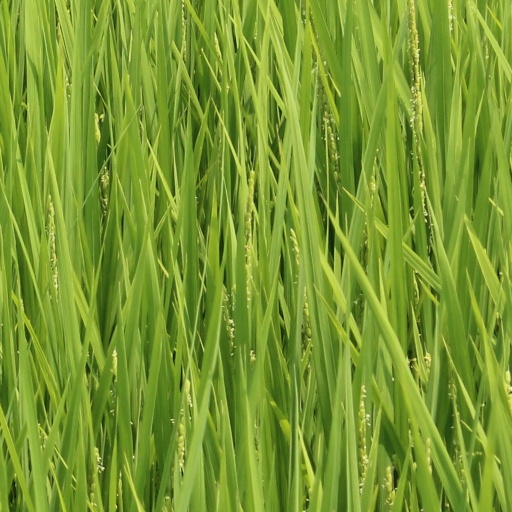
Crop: rice